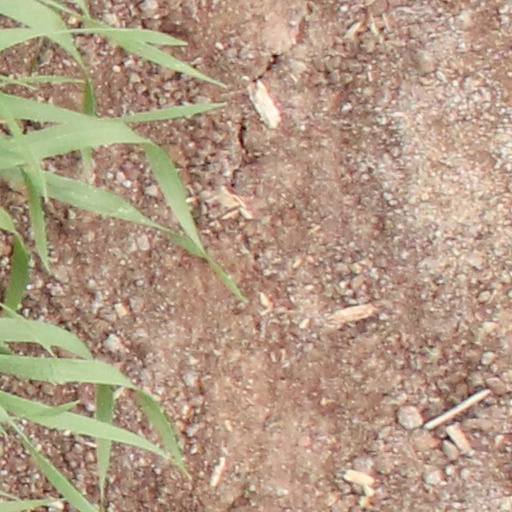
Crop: wheat